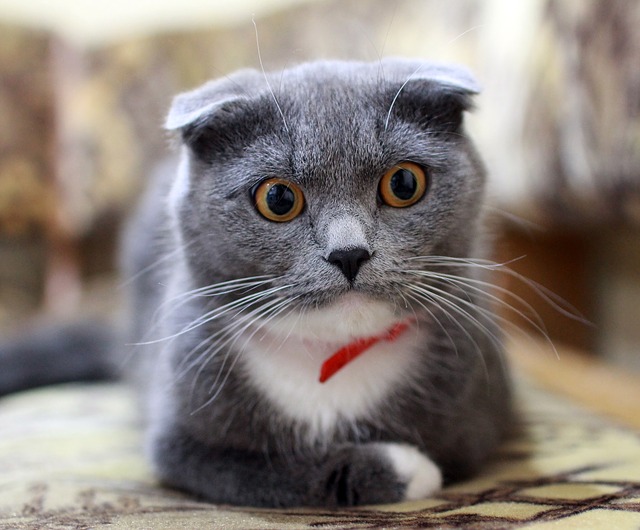
Label: cat